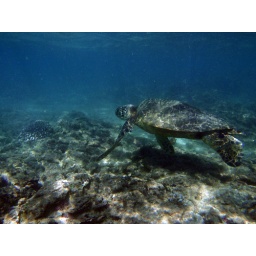
hawaiian green sea turtle in kuilima cove